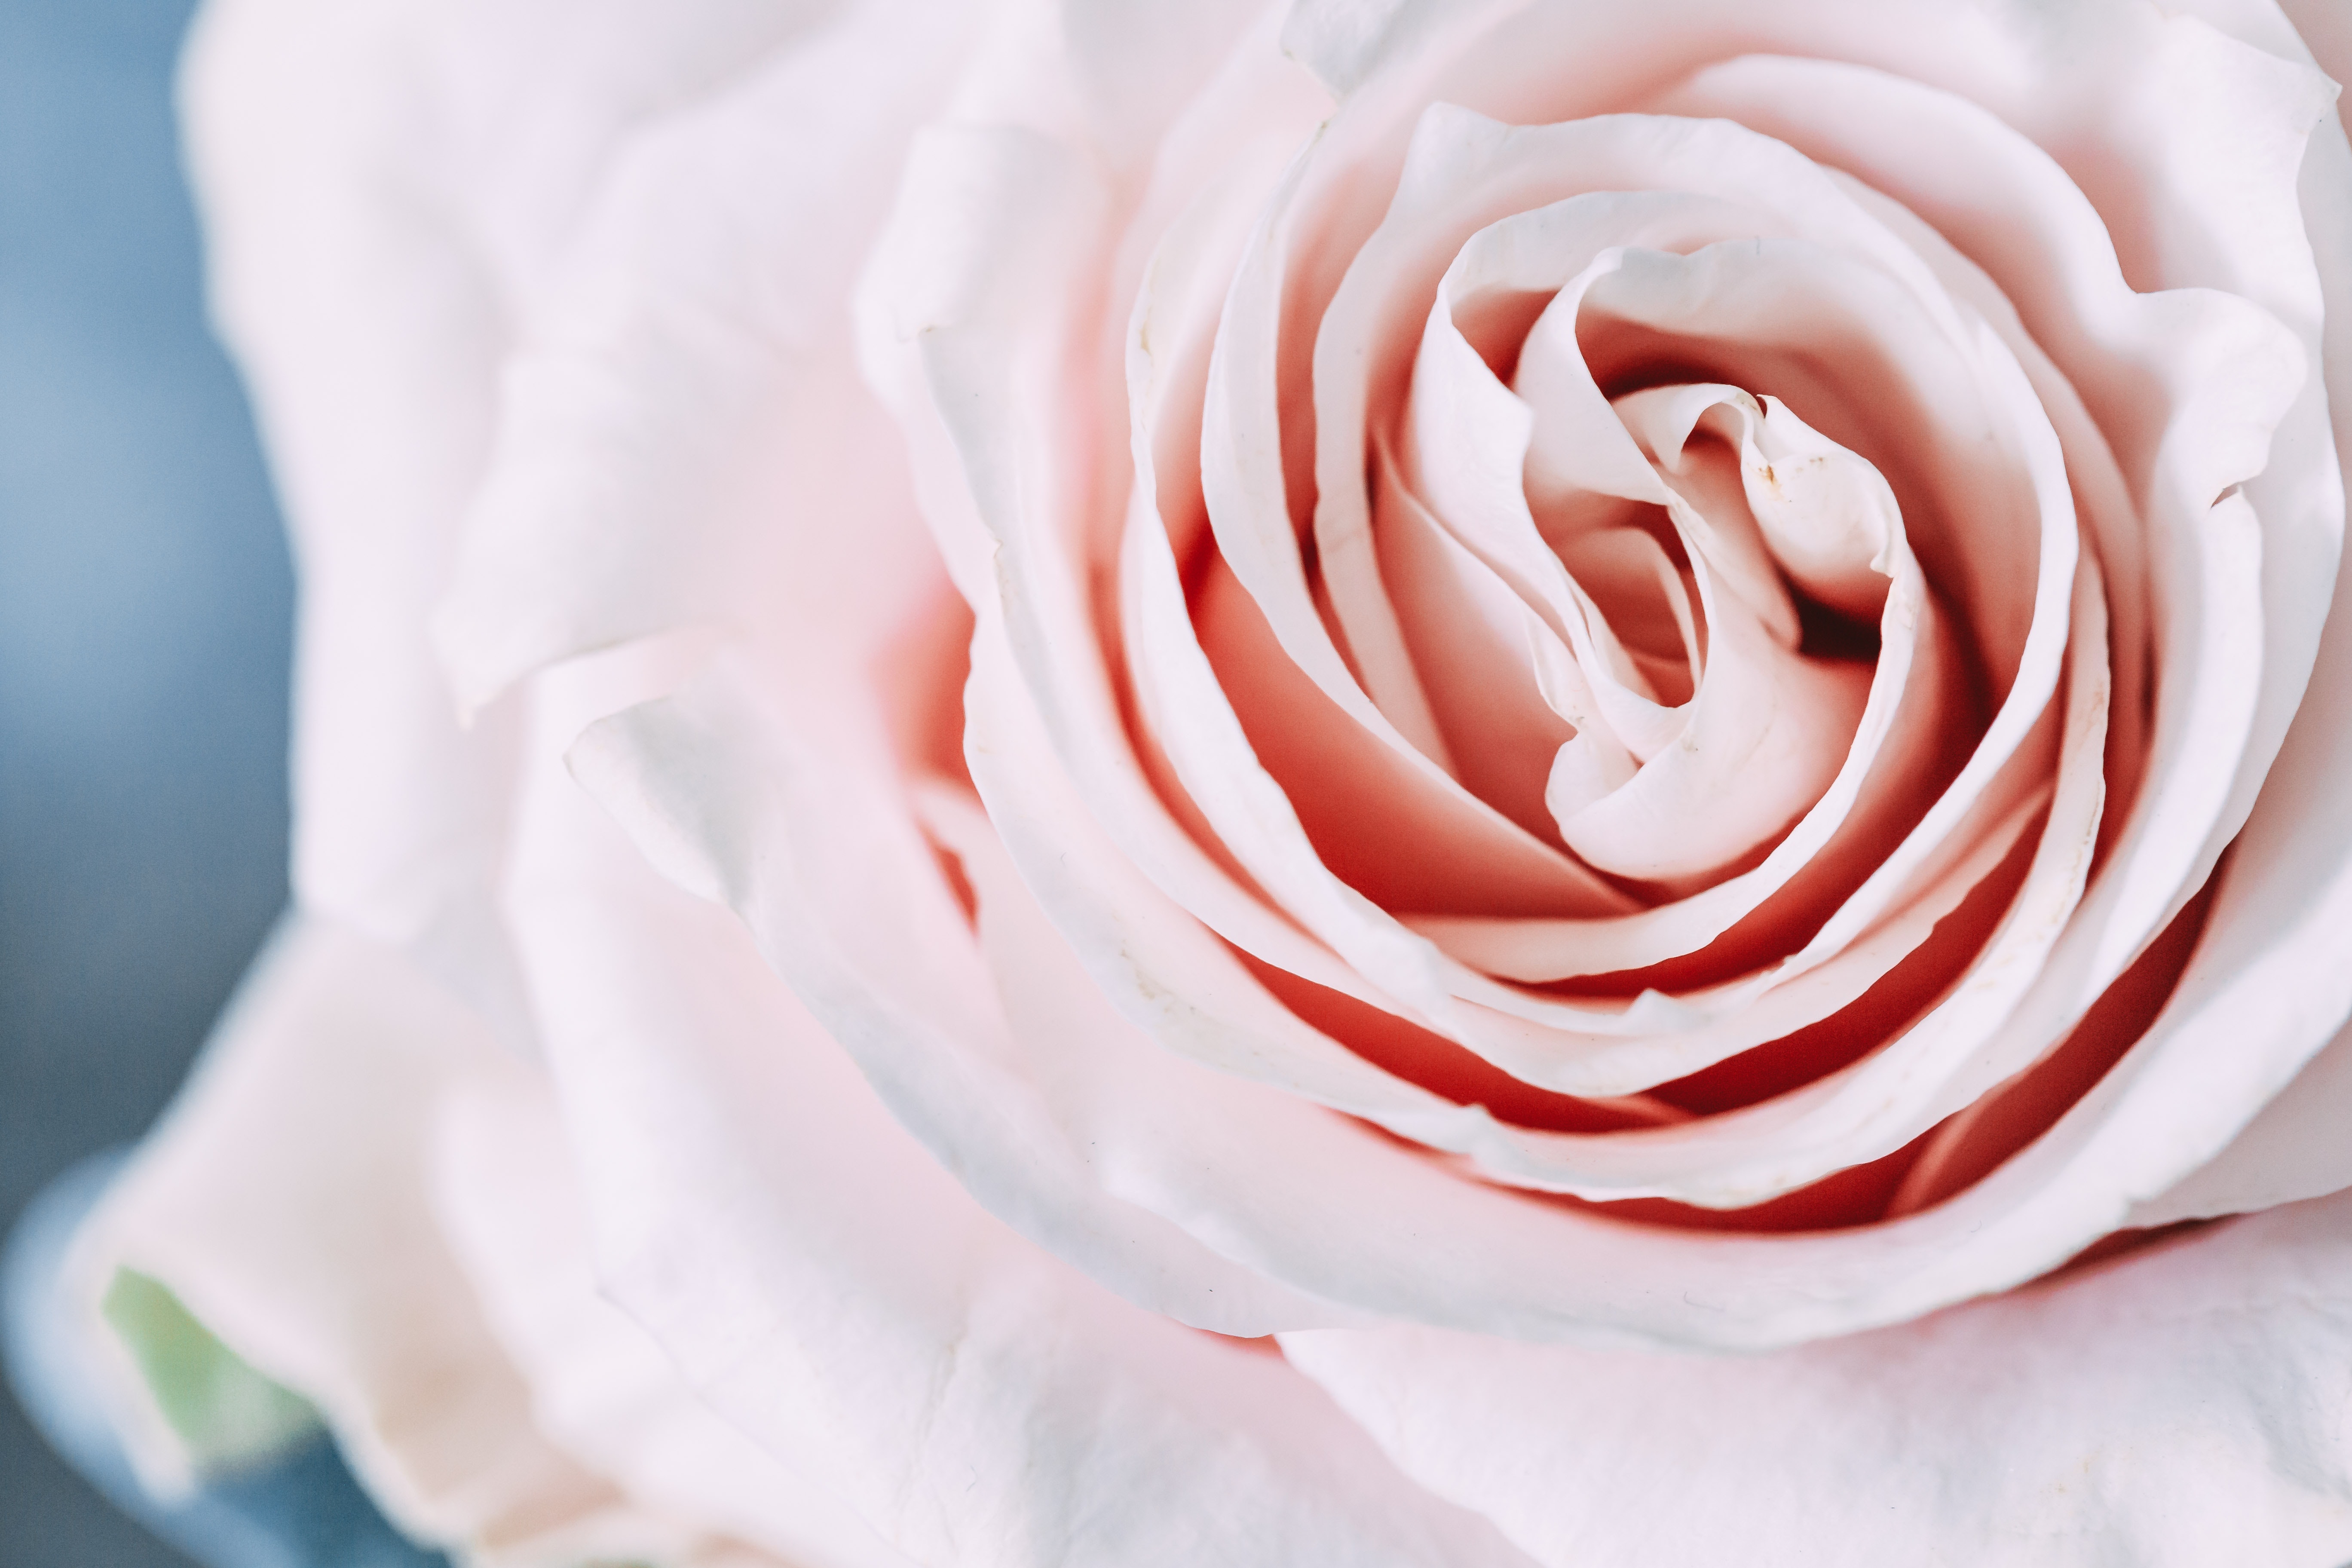
garden roses, pink, petal, rose, flower, rose family, plant, Hybrid tea rose, close up, peach, floribunda, rose order, flowering plant, rosa centifolia, china rose, cut flowers, camellia